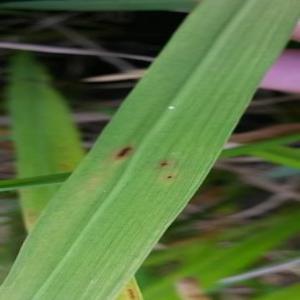
Disease: Brownspot